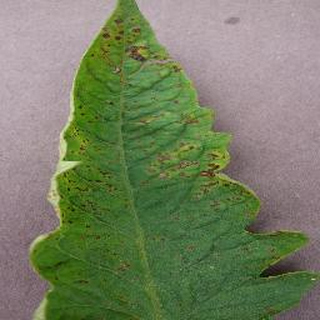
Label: tomato_septoria_leaf_spot